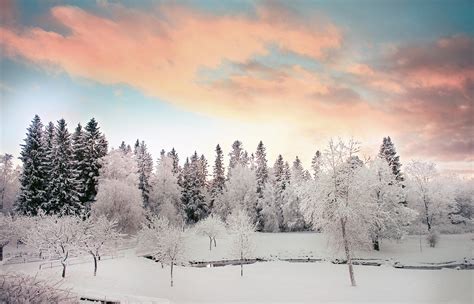
Weather: snow or frosty